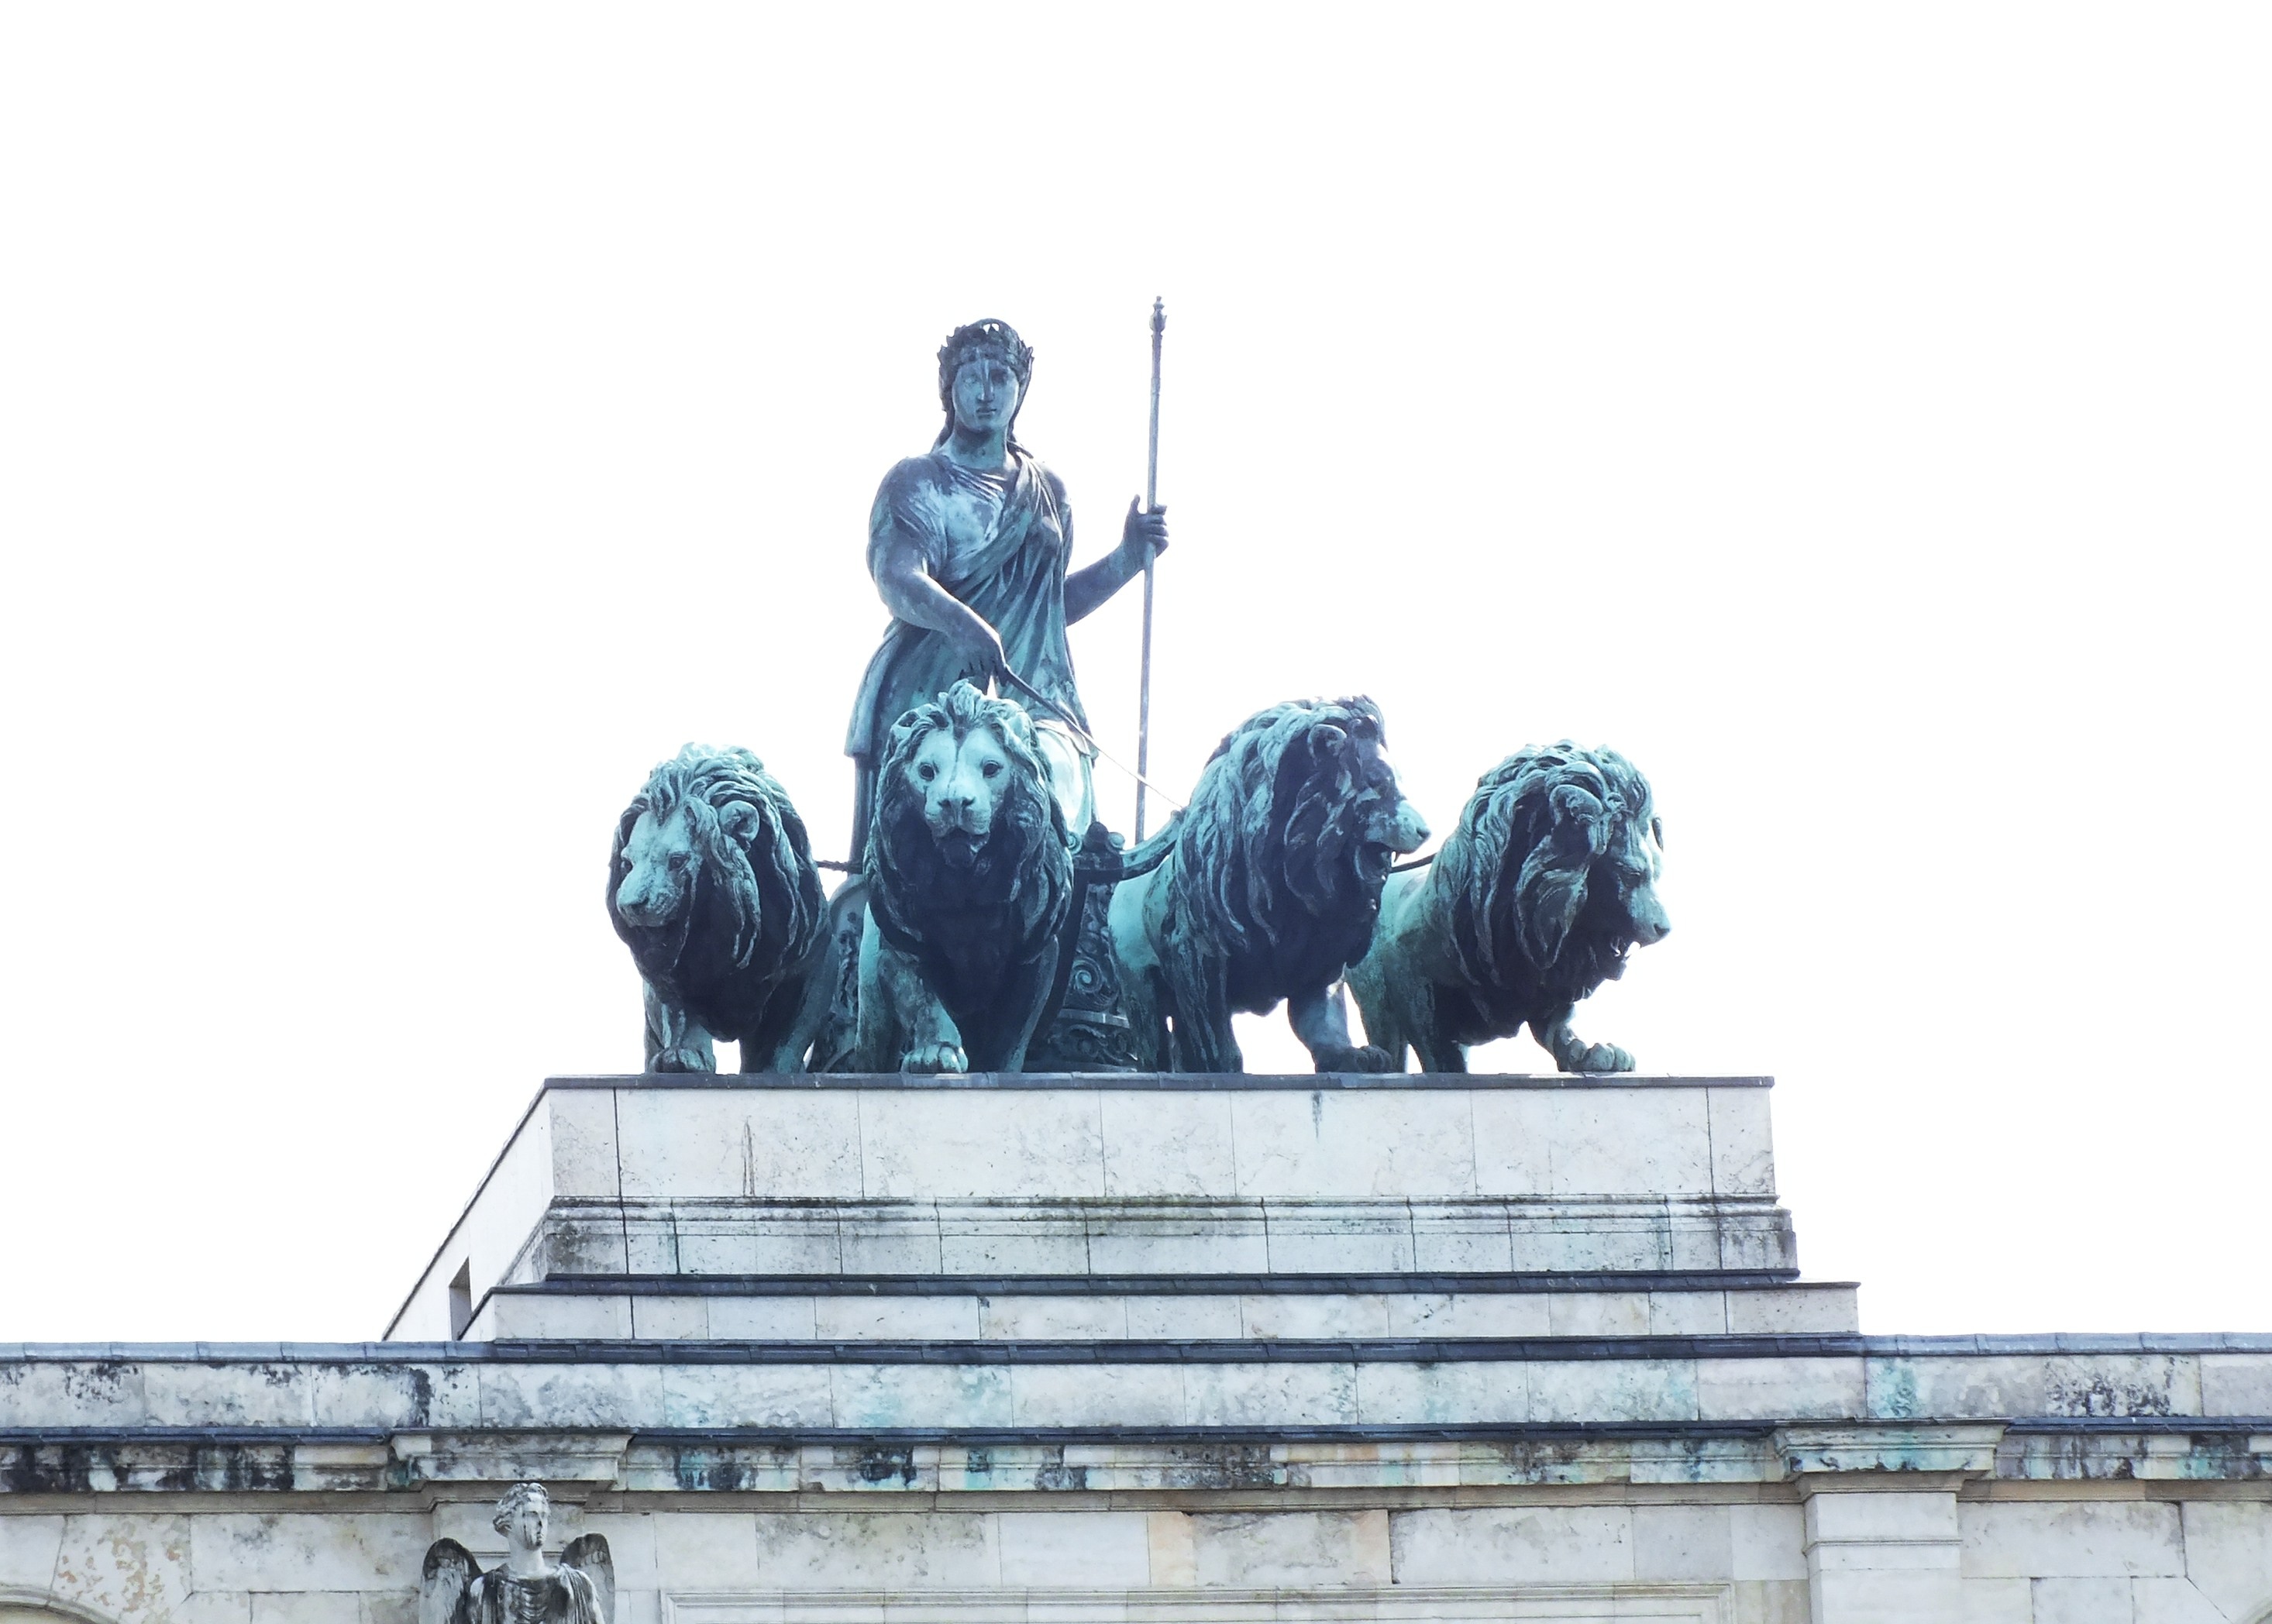
monument, statue, landmark, sculpture, memorial, art, fountain, bavaria, water feature, munich, siegestor, bavaria with lion